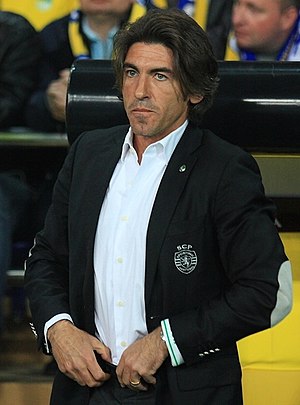
Ricardo Sá Pinto
Ricardo Manuel Andrade e Silva Sá Pinto er en tidligere portugisisk fodboldspiller, der spillede som angriber hos flere europæiske klubber, samt for Portugals landshold. Af hans klubber kan blandt andet nævnes Sporting Lissabon i hjemlandet, spanske Real Sociedad samt Standard Liège i Belgien.